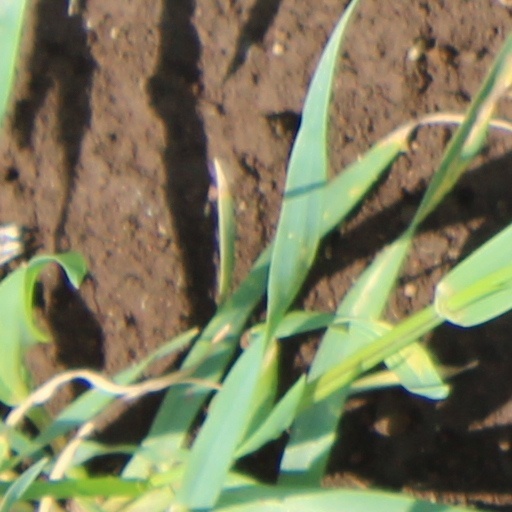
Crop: wheat